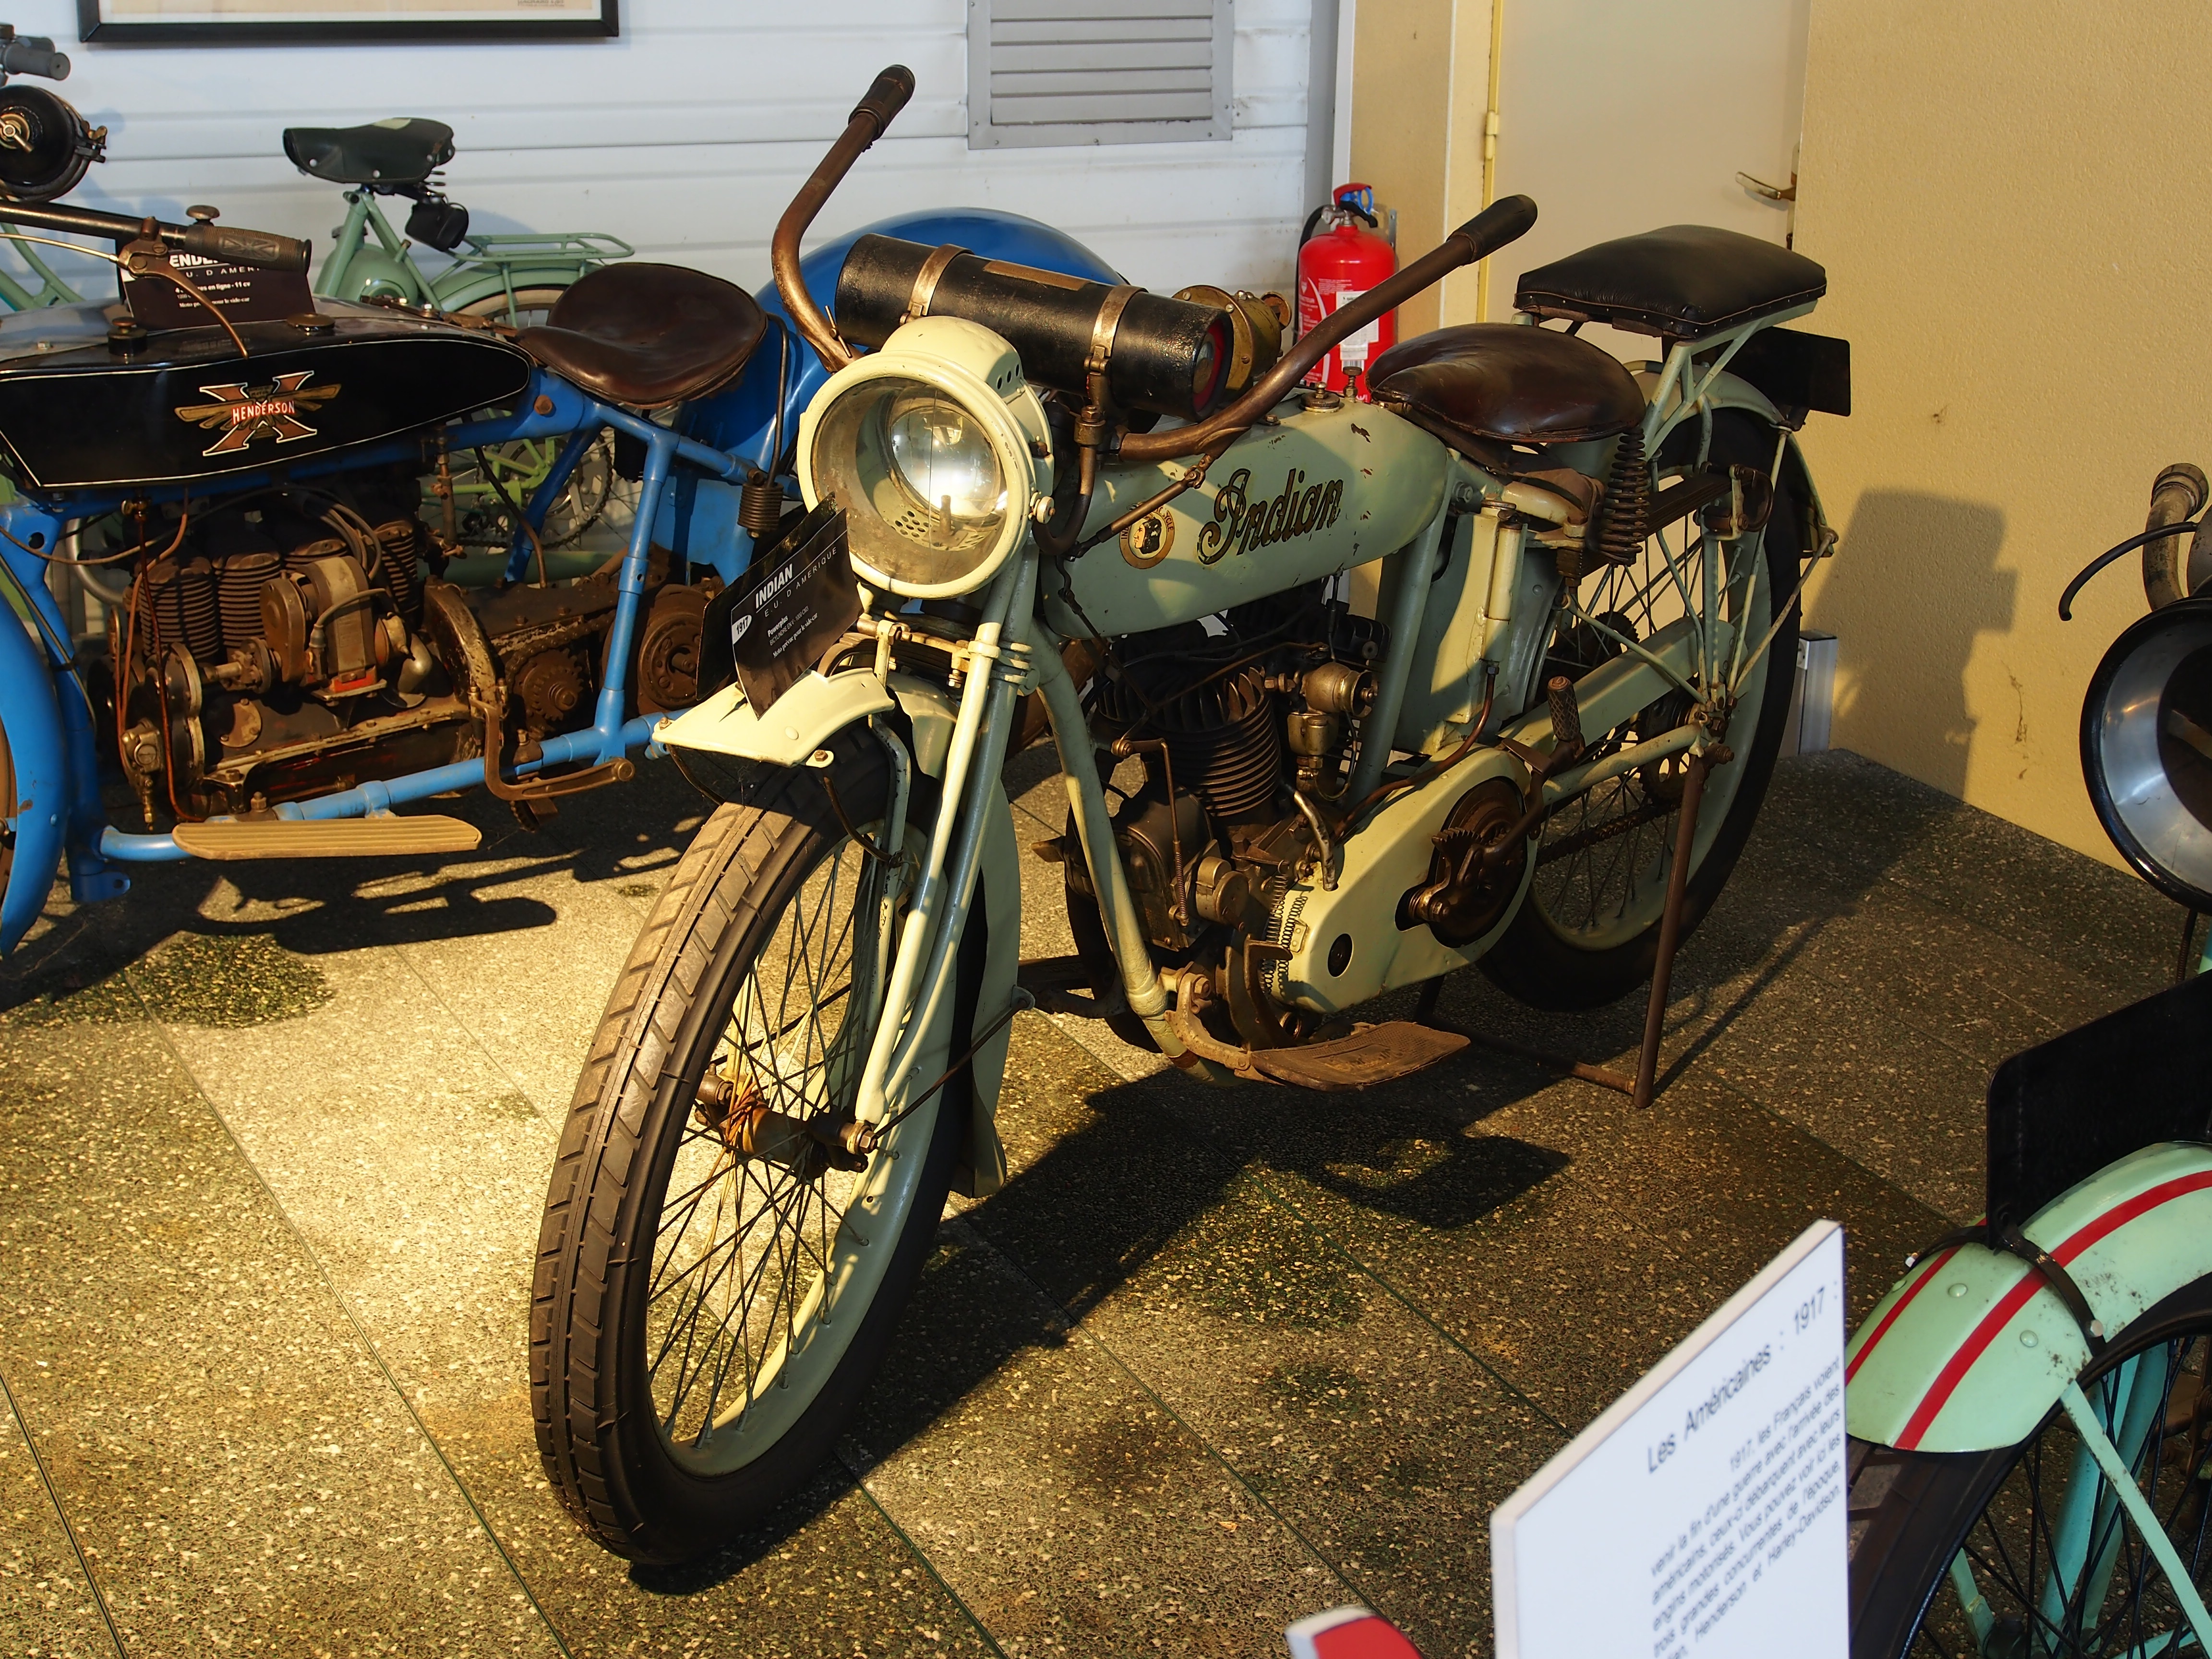
technology, car, vintage, wheel, retro, old, transportation, vehicle, museum, motorcycle, nostalgia, historic, motorbike, cycle, power, oldtimer, classic, indian, motorcycling, land vehicle, powerplus, automobile make